Dennis DeYoung

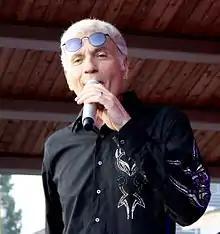
Dennis DeYoung performing in 2010

In February 2000, DeYoung was approached to perform a concert featuring his many songs from Styx, as well as his solo works and his 1997 stage musical "The Hunchback of Notre Dame", with an orchestra. The show, performed at the Rosemont Theatre near DeYoung's hometown of Chicago, was a family affair for DeYoung. His wife Suzanne and sister-in-law Dawn Marie Feusi sang backup, his daughter Carrie Ann was in charge of publicity, while his son Matthew designed the stage lighting. The concert was well received and formed the basis for a touring version of the show, and eventually a 2004 live album, "The Music of Styx - Live with Symphony Orchestra".